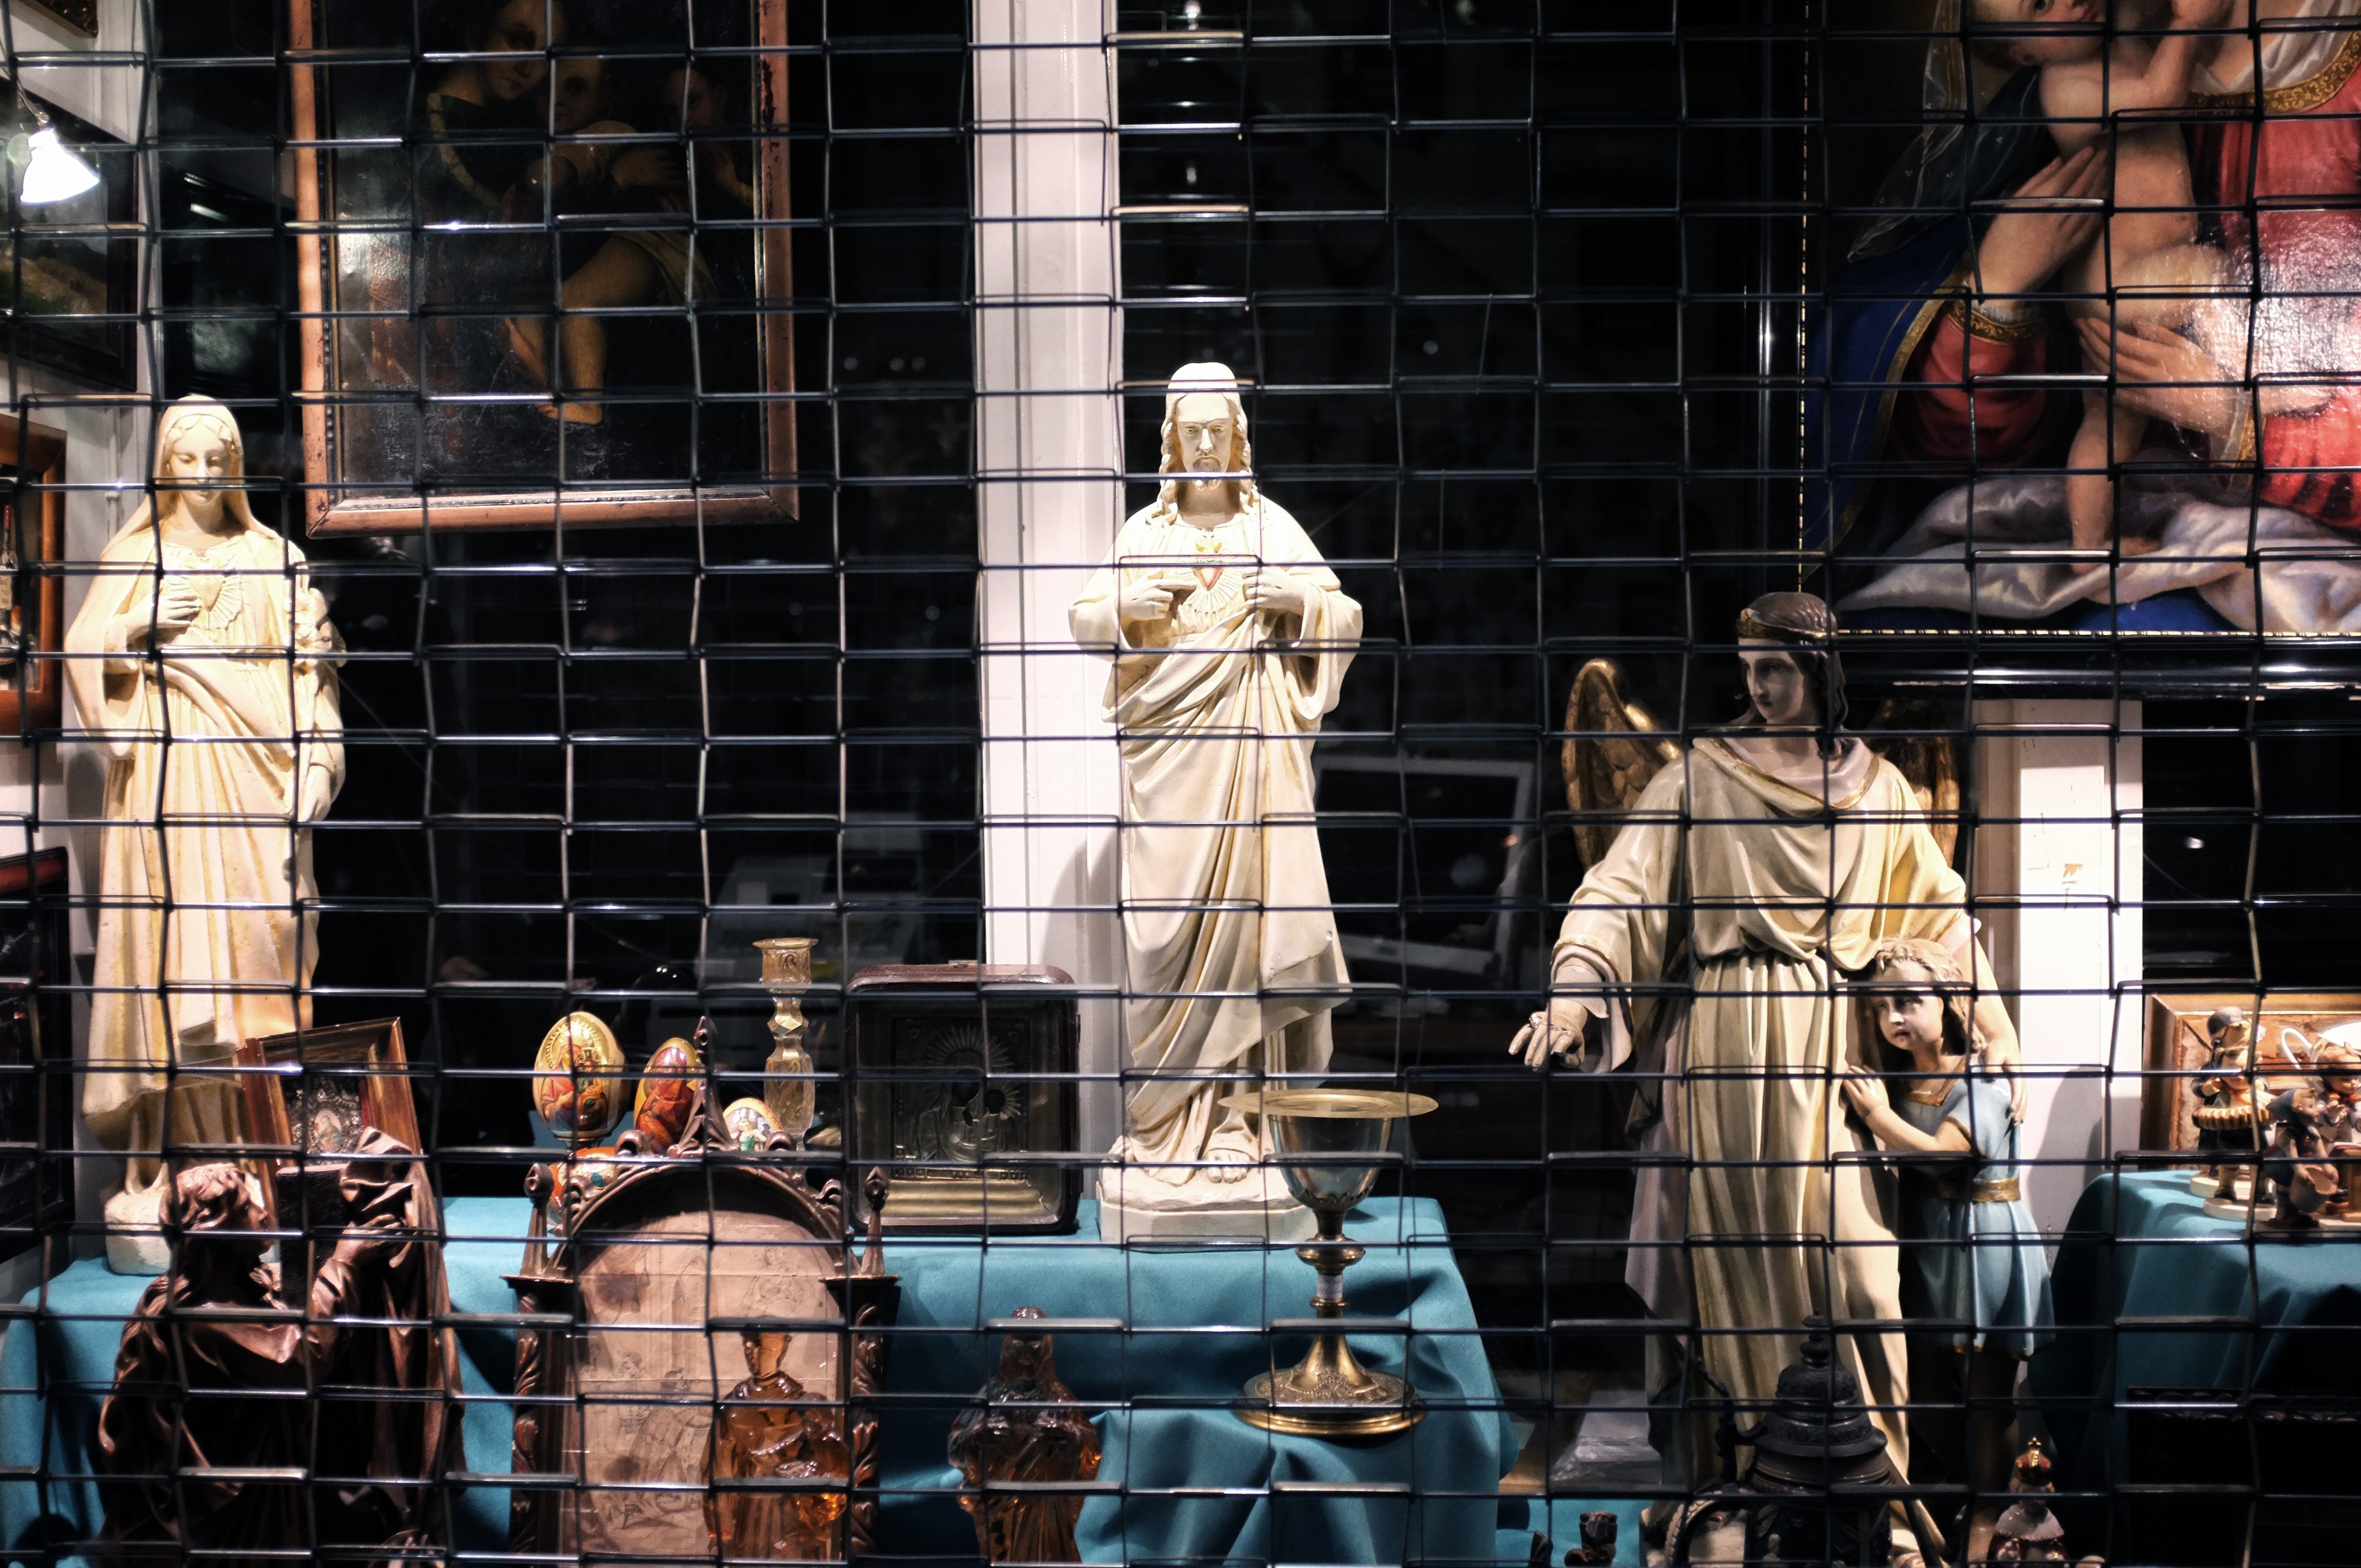
crowd, religion, church, vera